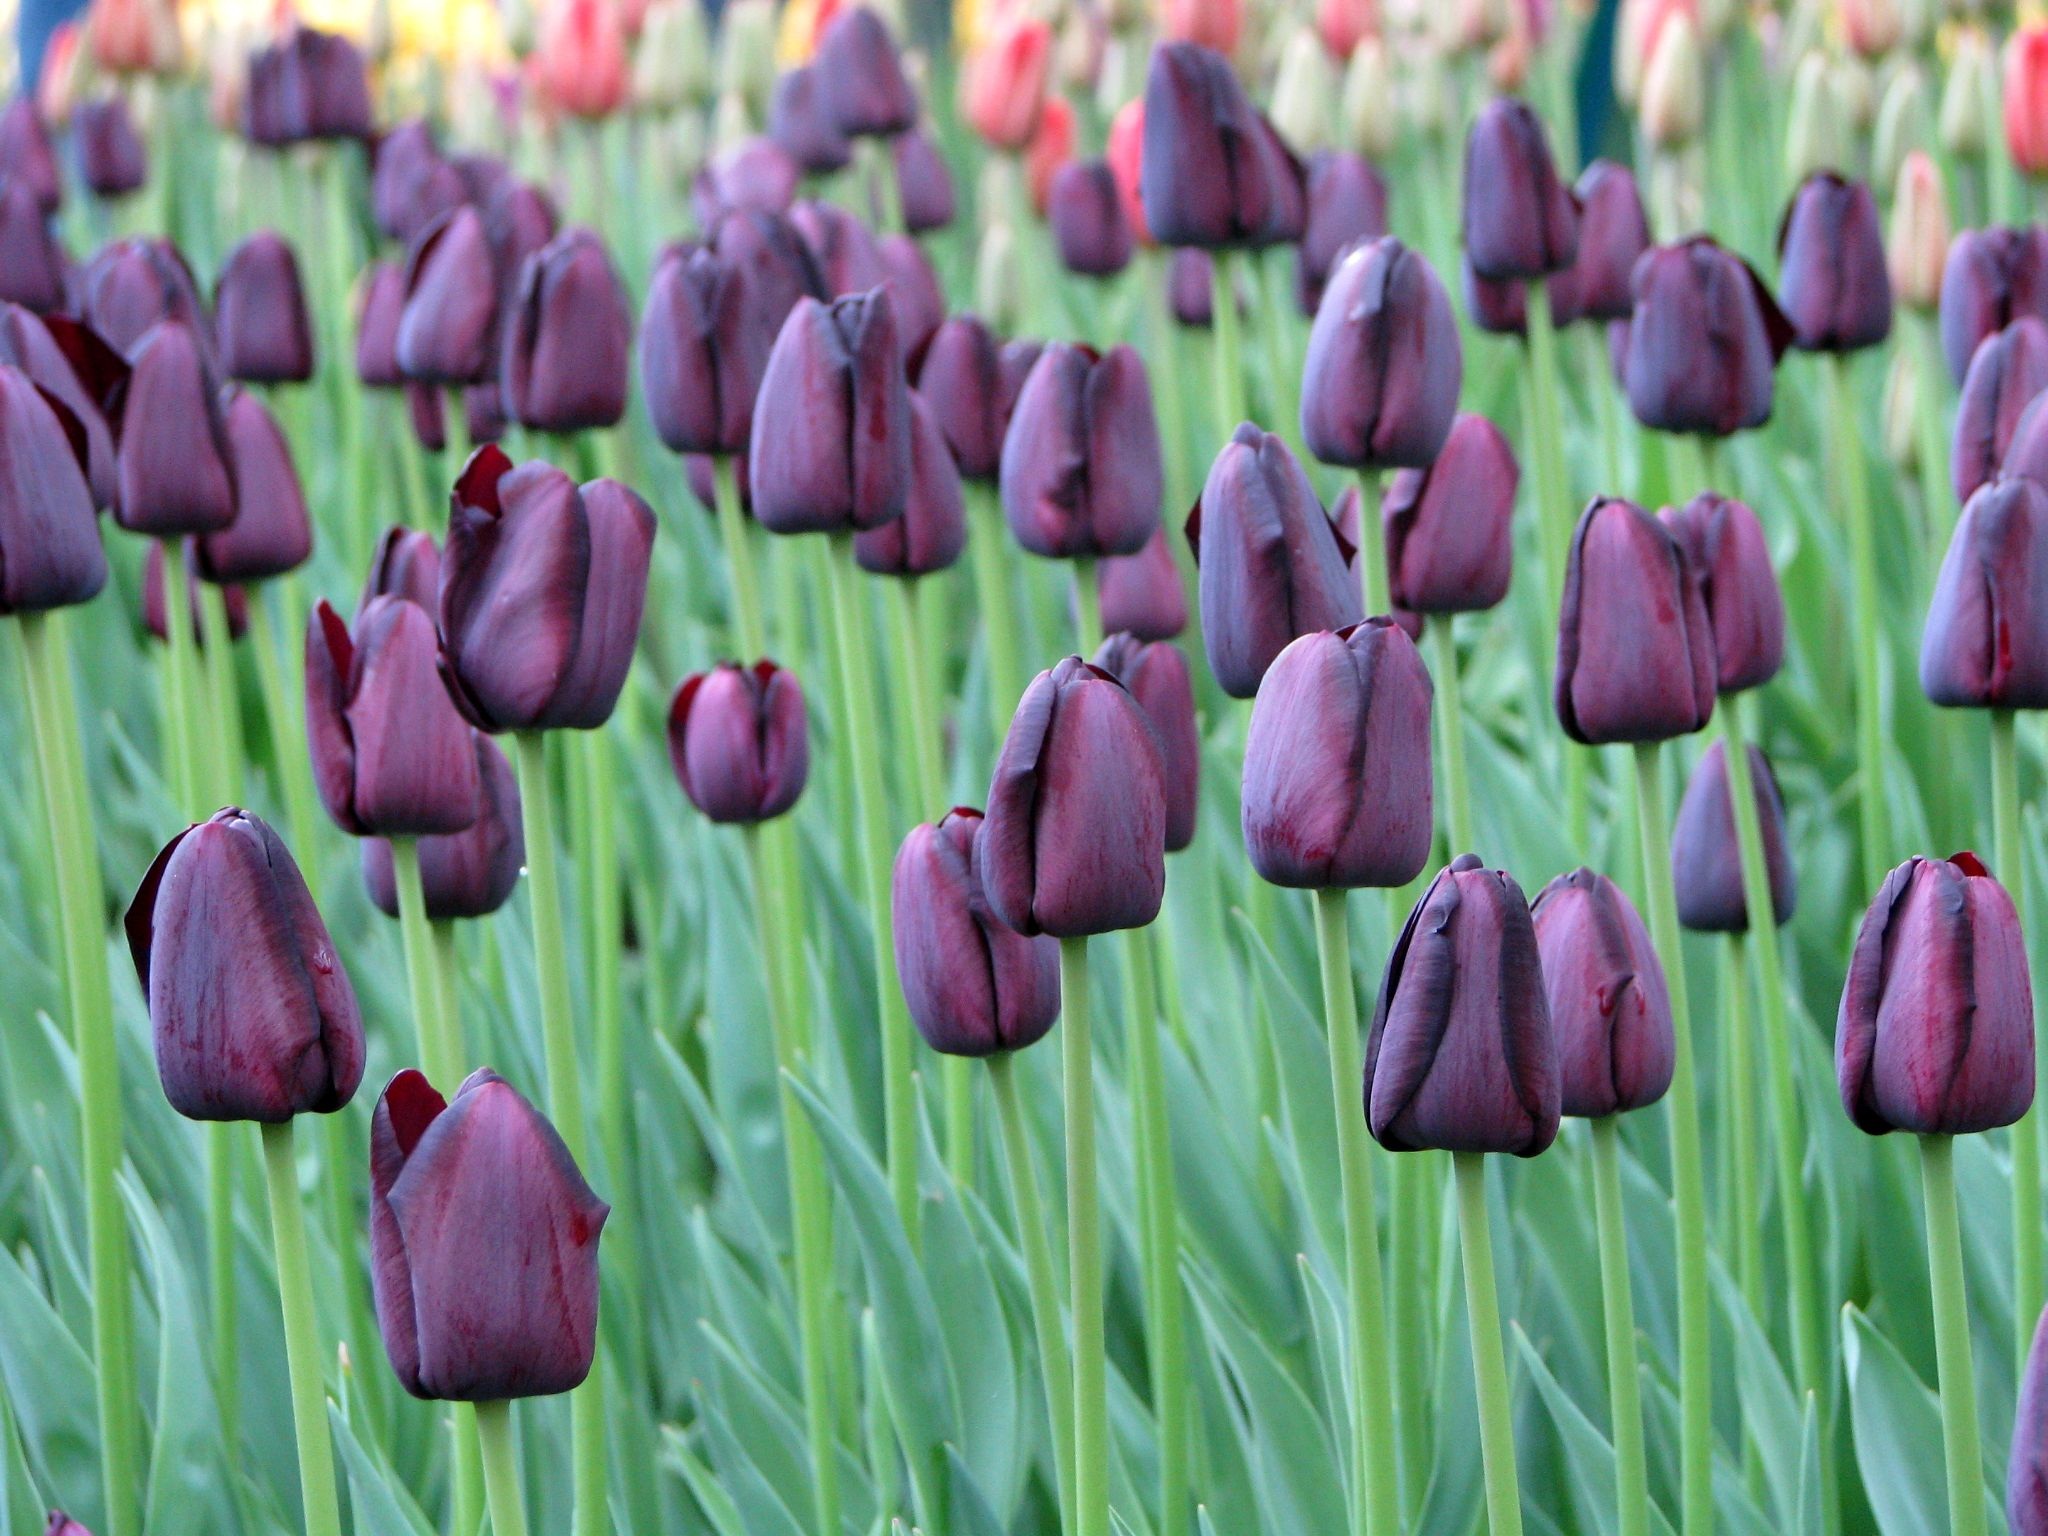
nature, plant, flower, petal, tulip, spring, green, colourful, fresh, botany, garden, flowers, holland, netherlands, colors, vivid, tulips, lila, keukenhof, flowering plant, lily family, plant stem, land plant